Roland Doré (sculptor)

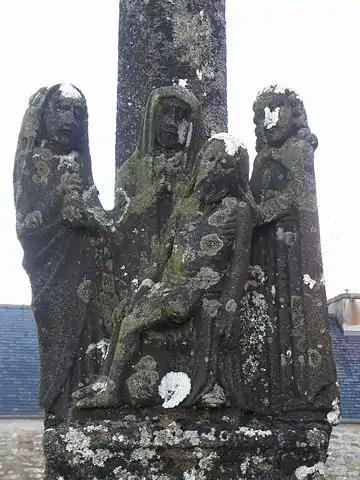
Part of the Brennilis Calvary. The pietà

Outside Brennilis' Notre Dame church, we can see Doré's "Croix de calvaire" which dates to 1625 and includes the group "Notre-Dame de Pitié" at the Cross' base. The Cross is located to the north of the church and has the coat of arms ("Blason") of the Quélen family at the base. Doré depicts an angel holding the titulus above Jesus' head. At the base of the pedestal supporting the Cross is the pietà "Notre-Dame de Pitié", with a sword bearing the image of the resurrected Christ on the reverse side.